Assassination of S. W. R. D. Bandaranaike

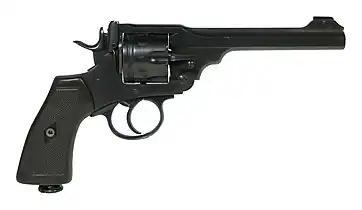
A .45 Webley Mark VI type revolver, similar to the one used by Somarama Thero

Bandaranaike became prime minister after winning the 1956 elections in a landslide, at the head of a four-party coalition with a no-contest pact with the Lanka Sama Samaja Party and the Communist Party of Sri Lanka known as the Mahajana Eksath Peramuna (MEP) (the Peoples' United Front) which gained a two-thirds majority in parliament on a wave of strong nationalist sentiment.